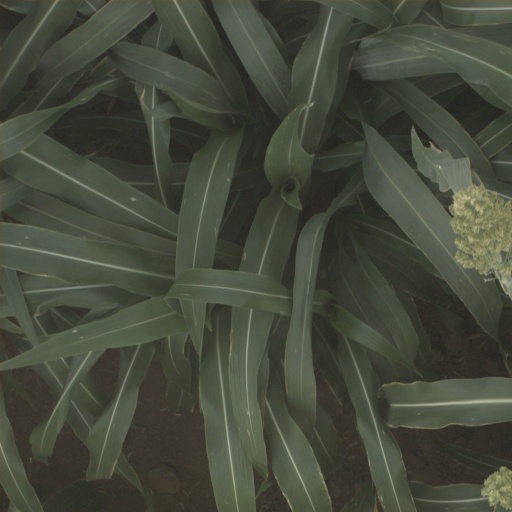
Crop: sorghum